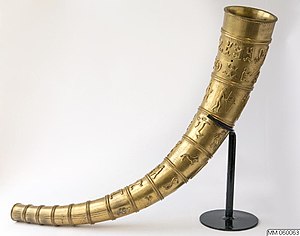
S.A. Andersen / S.A. Andersen og guldhornene
S.A. Andersens rekonstruktioner af guldhornene fra 1944 findes på Gråsten Slot og sættet fra 1949 (på dette foto) findes på Malmøhus
S.A. Andersen rekonstruktions af guldhornene fra 1949 findes i dag på Malmøhus Slot (Malmö Museerne). Den oprindelige rekonstruktion fa 1944 er i Kongehusets eje og findes på Gråsten Slot.
Svend Aage Andersen var en dansk geolog og dr.phil., som især arbejdede med teorier om istidernes udbredelse i Danmark. Som kvartær- og istidsgeolog var han den første til at beskrive, hvordan tre gletsjere havde påvirket det danske landskab under den sidste istid.